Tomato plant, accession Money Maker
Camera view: bottom (45 deg); turntable rotation: 90 degrees
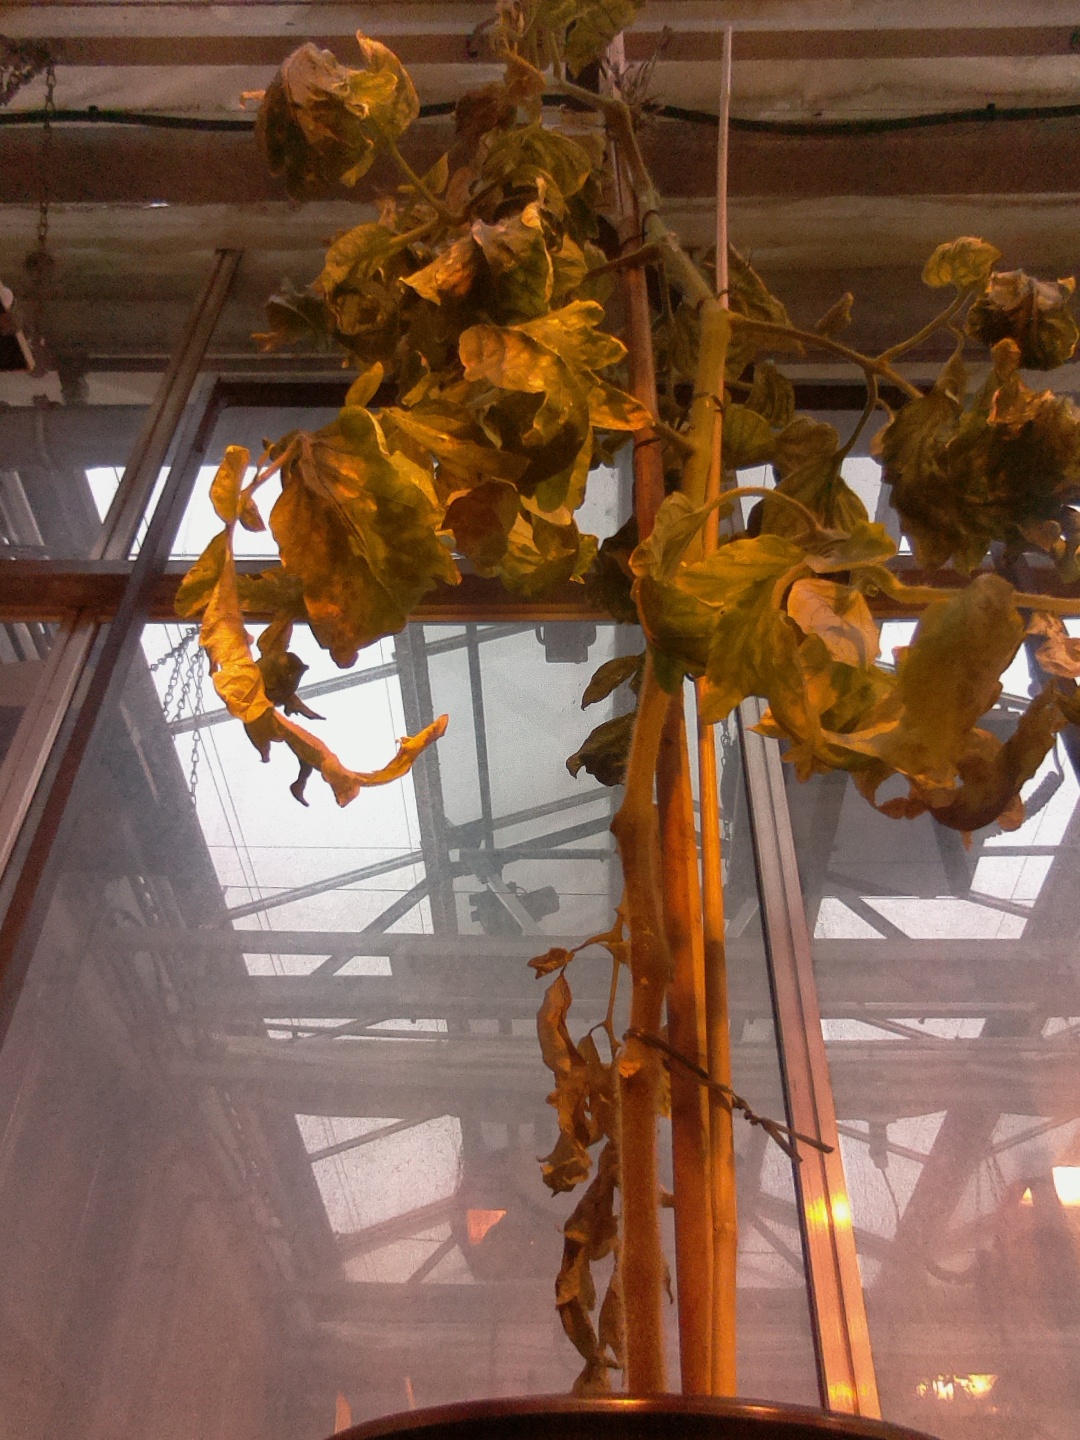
BBCH growth stage 29: 90%-100% Side shoots formed